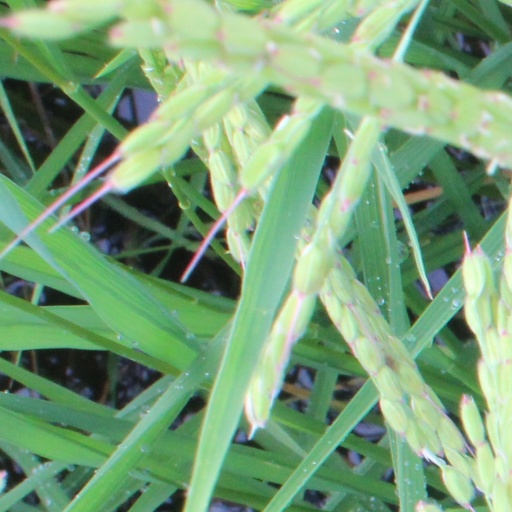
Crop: rice